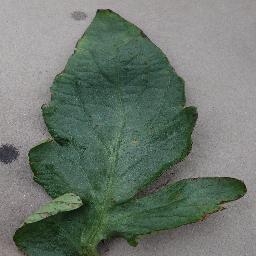
Label: Tomato___Bacterial_spot